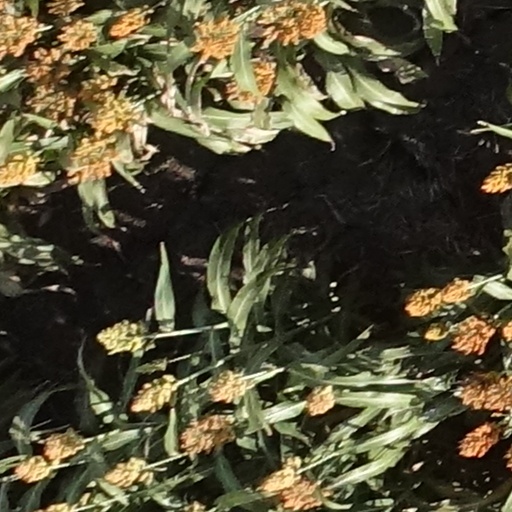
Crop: sorghum